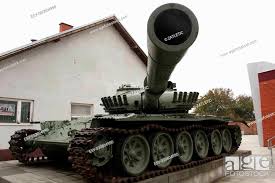
Label: T-80